Kirttivarman (Chandela dynasty)

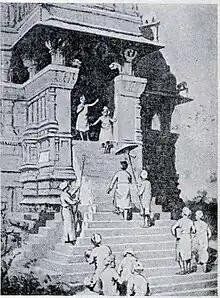
A 20th century artist's imagination of Kirtivarman Chandela visiting a Khajuraho temple

Kirttivarman was the son of the Chandela ruler Vijayapala. He was preceded by his elder brother Devavarman, who probably died without any heir. The extant inscriptions of Kirttivarman include the 1090 CE Kalinjar inscription and the 1098 CE Deogadh rock inscription.